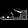
Label: Sandal